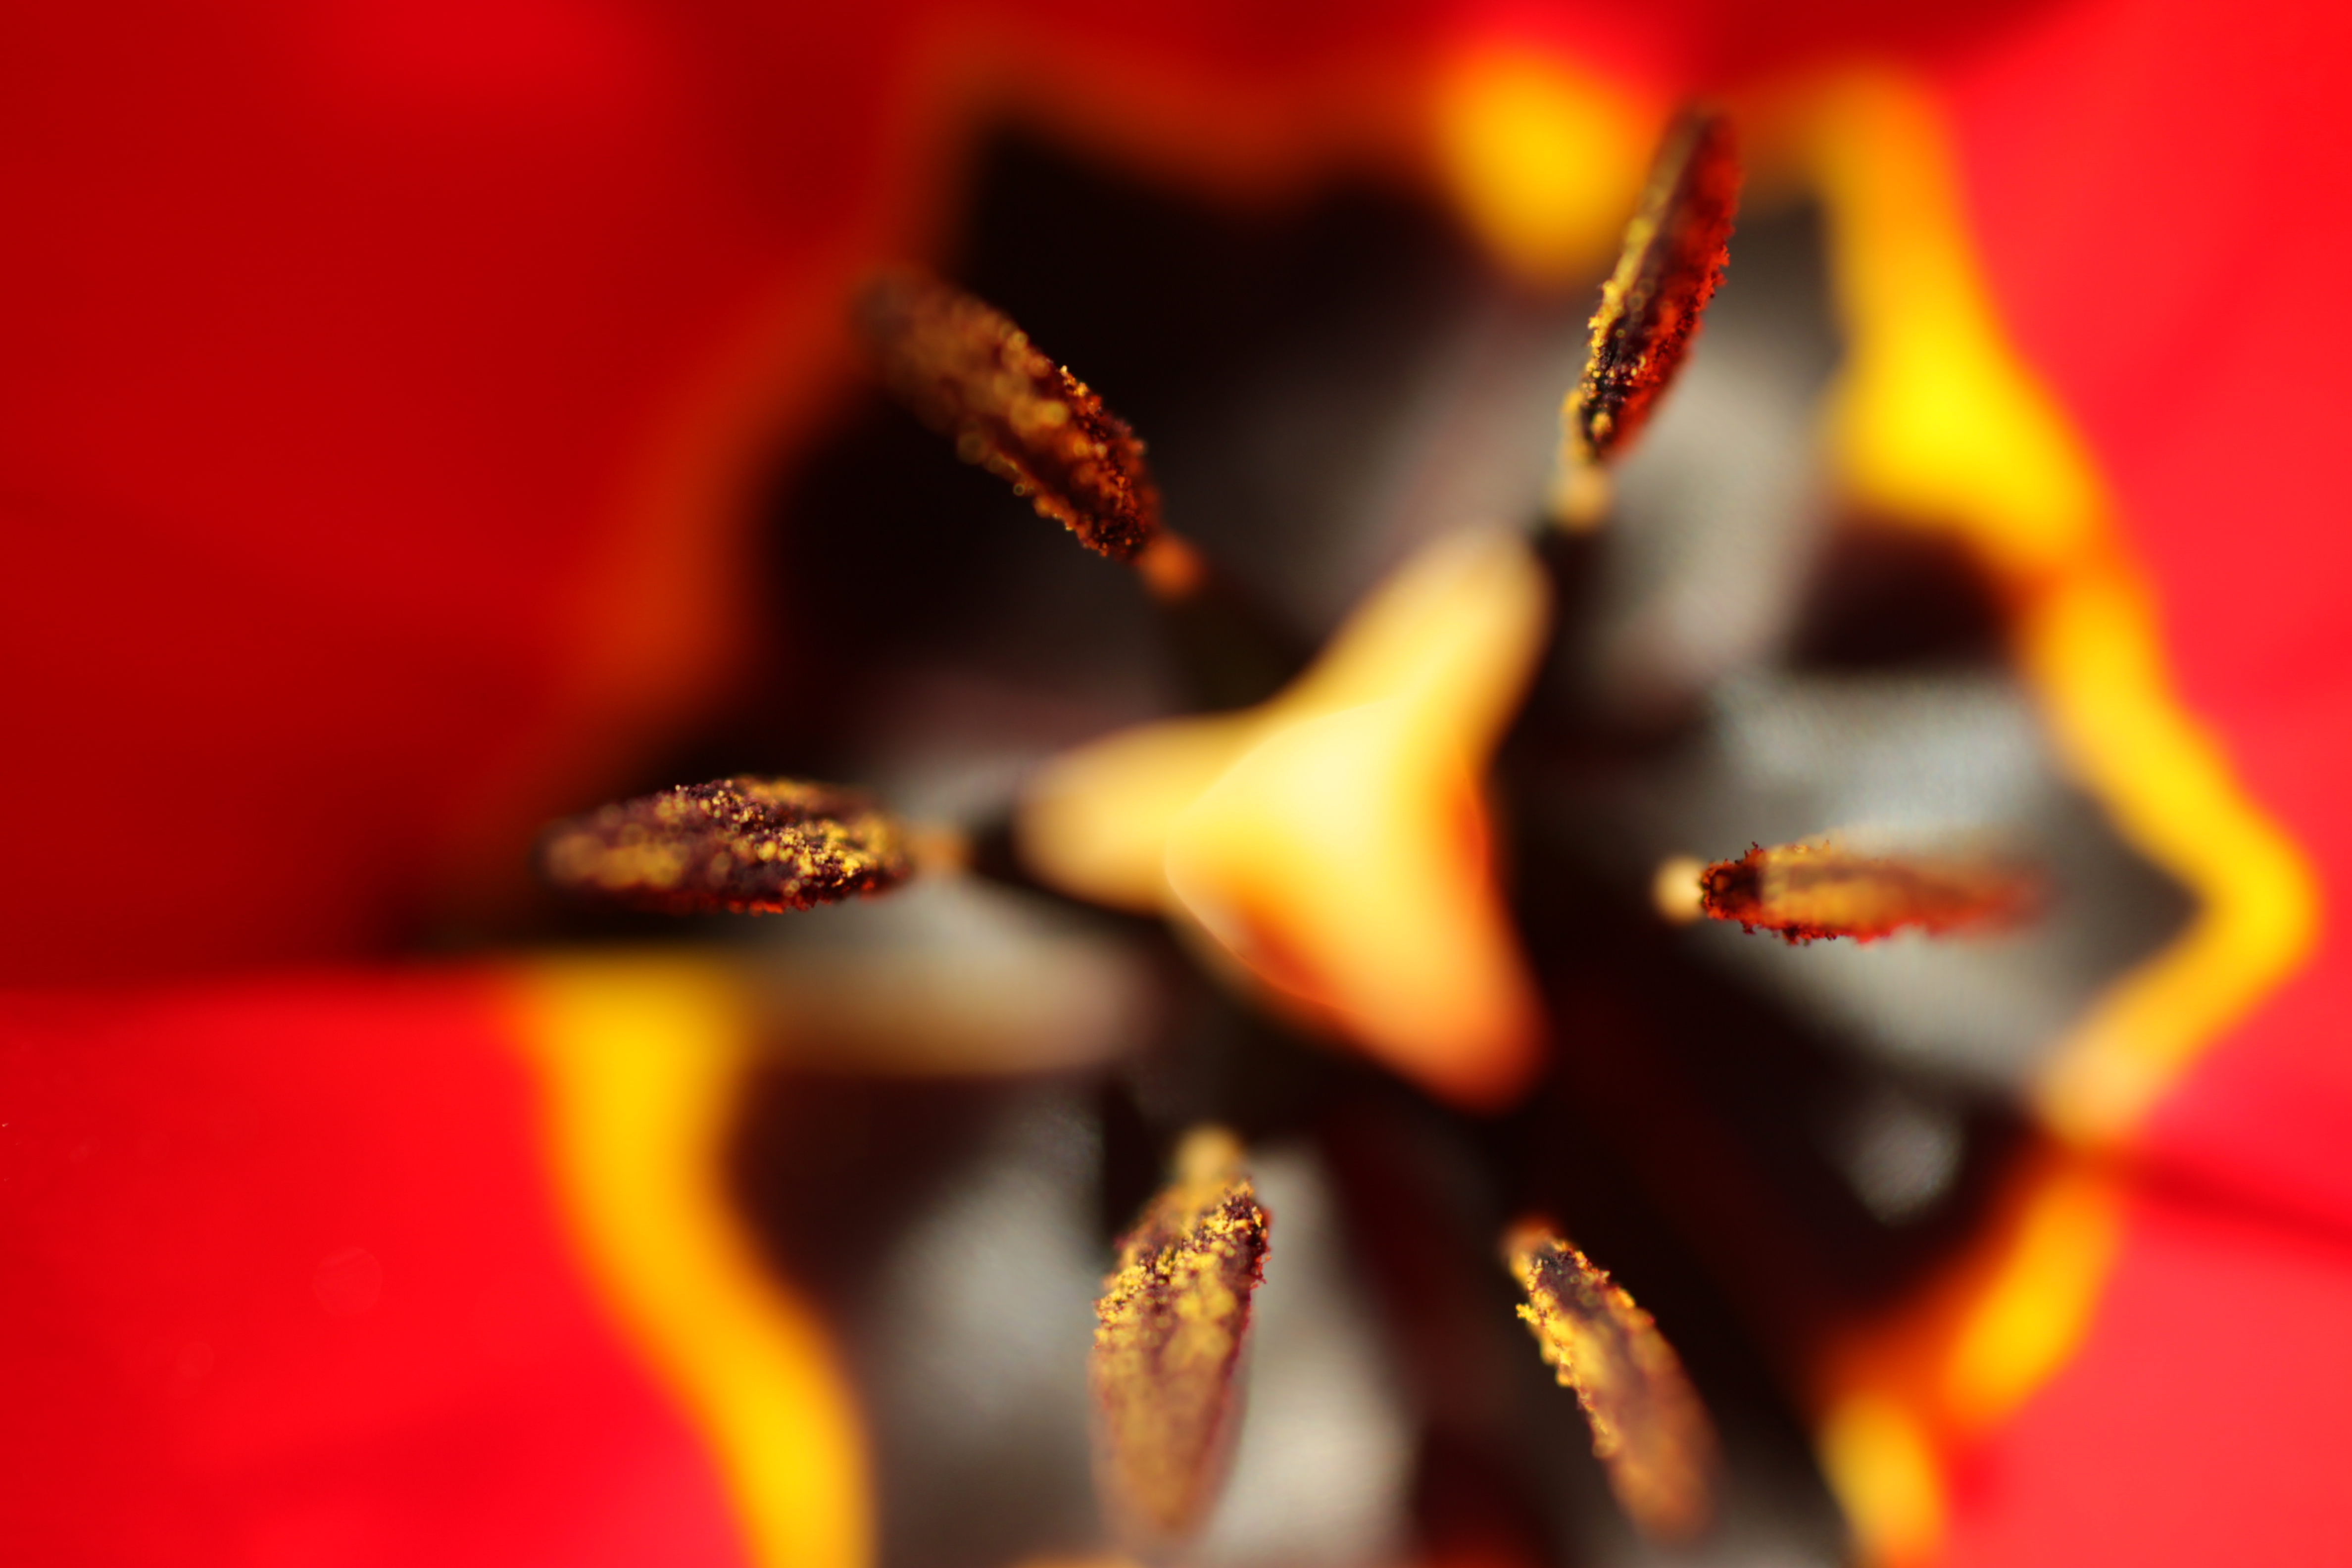
hand, plant, photography, leaf, flower, petal, red, color, yellow, close up, macro photography, computer wallpaper